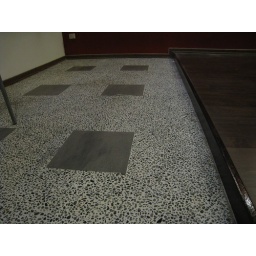
Pebbles floor in main bedroom 6